Hemangioblastoma

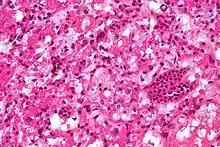
Micrograph of a cerebellar hemangioblastoma. HPS stain.

Hemangioblastomas, or haemangioblastomas, are vascular tumors of the central nervous system that originate from the vascular system, usually during middle age. Sometimes, these tumors occur in other sites such as the spinal cord and retina. They may be associated with other diseases such as polycythemia (increased blood cell count), pancreatic cysts and Von Hippel–Lindau syndrome (VHL syndrome). Hemangioblastomas are most commonly composed of stromal cells in small blood vessels and usually occur in the cerebellum, brainstem or spinal cord. They are classed as grade I tumors under the World Health Organization's classification system.